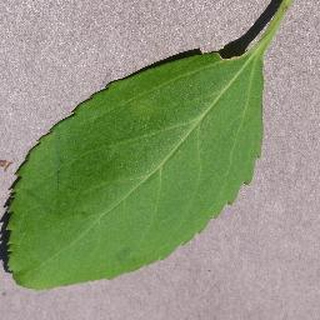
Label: healthy_cherry